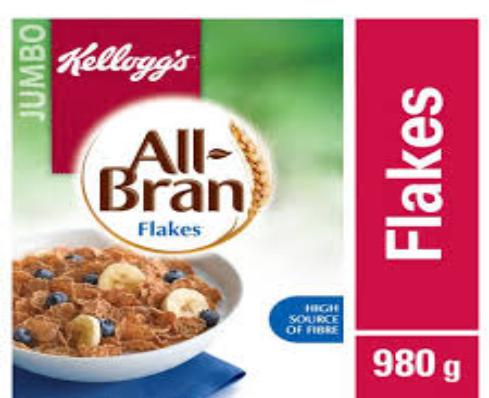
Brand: Bran Flakes
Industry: Food